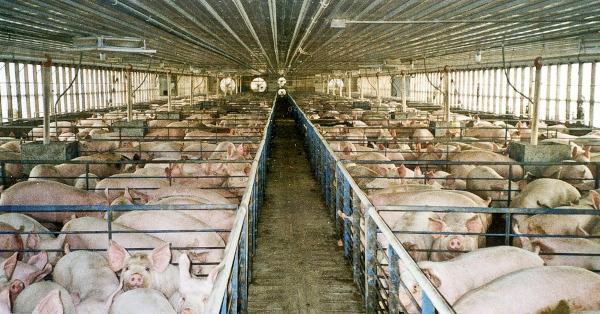
Nguruwe wengi wamepangwa katika mpangilio maalumu ndani ya banda ya kisasa wakiwa wenye afya na kutunzwa vizuri wanatumika kwa uzalishaji mkubwa wanyama inayochakatwa inayofungwa kitaalaamu tayari kwa soko, ufungaji huu wa kisasa ni sehemu ya kilimo cha kibiashara kinachochangia upatikanaji wa bidhaa nyingi za mifungo kwa ubora wa hali ya juu.